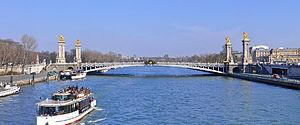
Pont Alexandre III vu depuis Pont des Invalides à Paris en France
Le pont Alexandre-III est un pont franchissant la Seine entre le 7ᵉ et le 8ᵉ arrondissement de Paris.